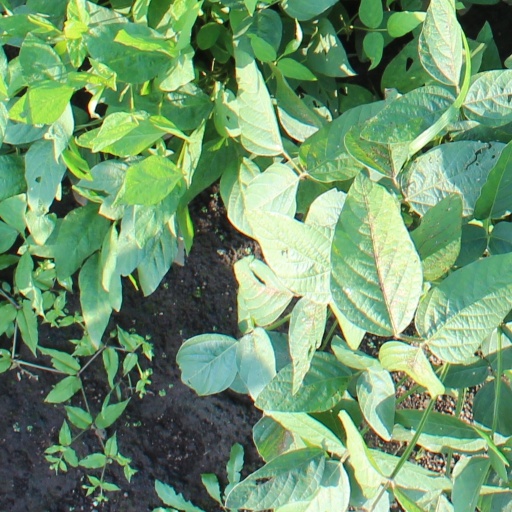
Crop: soybean